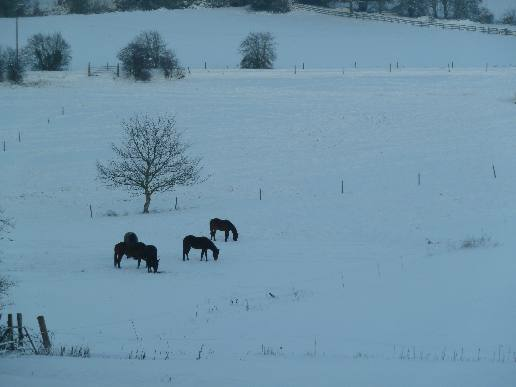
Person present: No